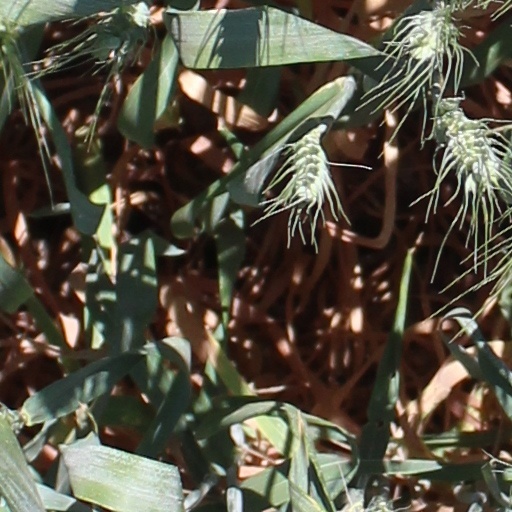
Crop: wheat